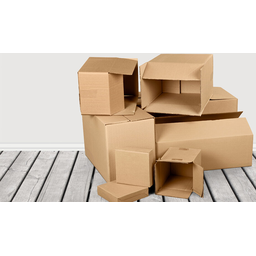
Label: cardboard